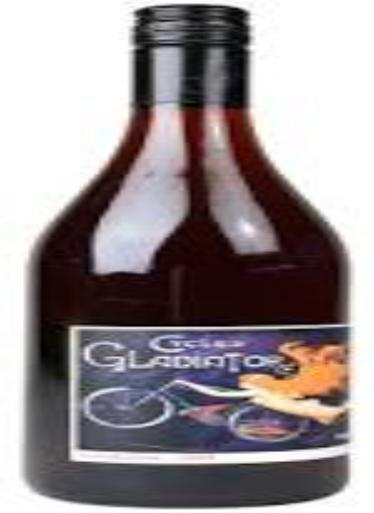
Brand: gladiator cycle
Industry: Food